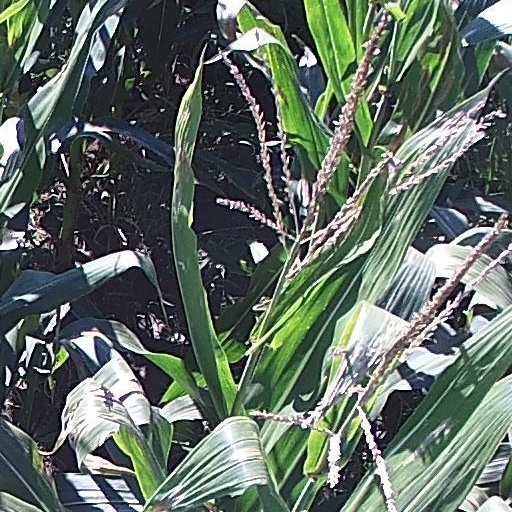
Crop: maize; corn